The Edge of the World

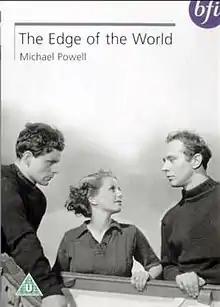
DVD cover

The Edge of the World is a 1937 British film directed by Michael Powell, loosely based on the evacuation of the Scottish archipelago of St Kilda. It was Powell's first major project. The title is a reference to the expression "ultima Thule", coined by Virgil ("Georgics" 1:30).